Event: Nepal Earthquake
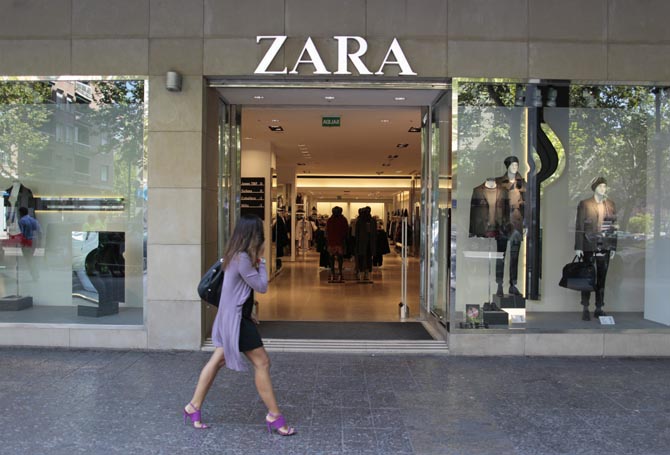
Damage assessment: no_damage